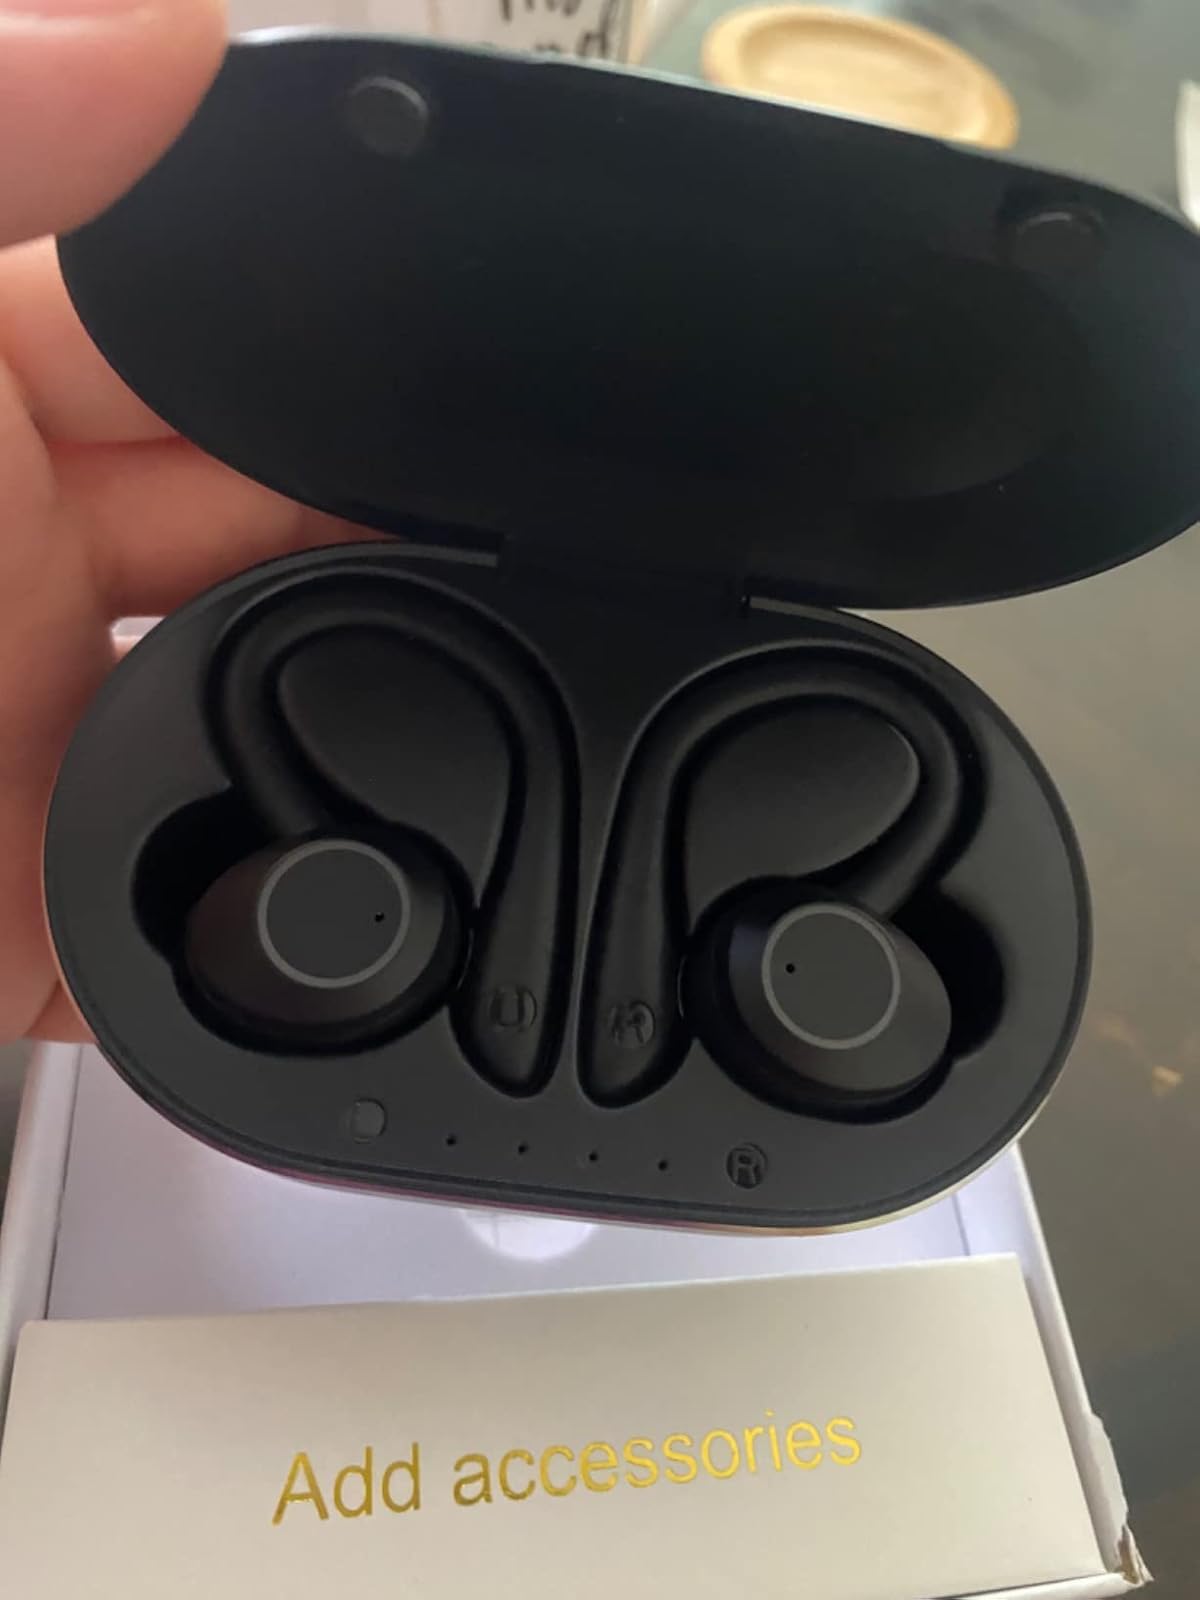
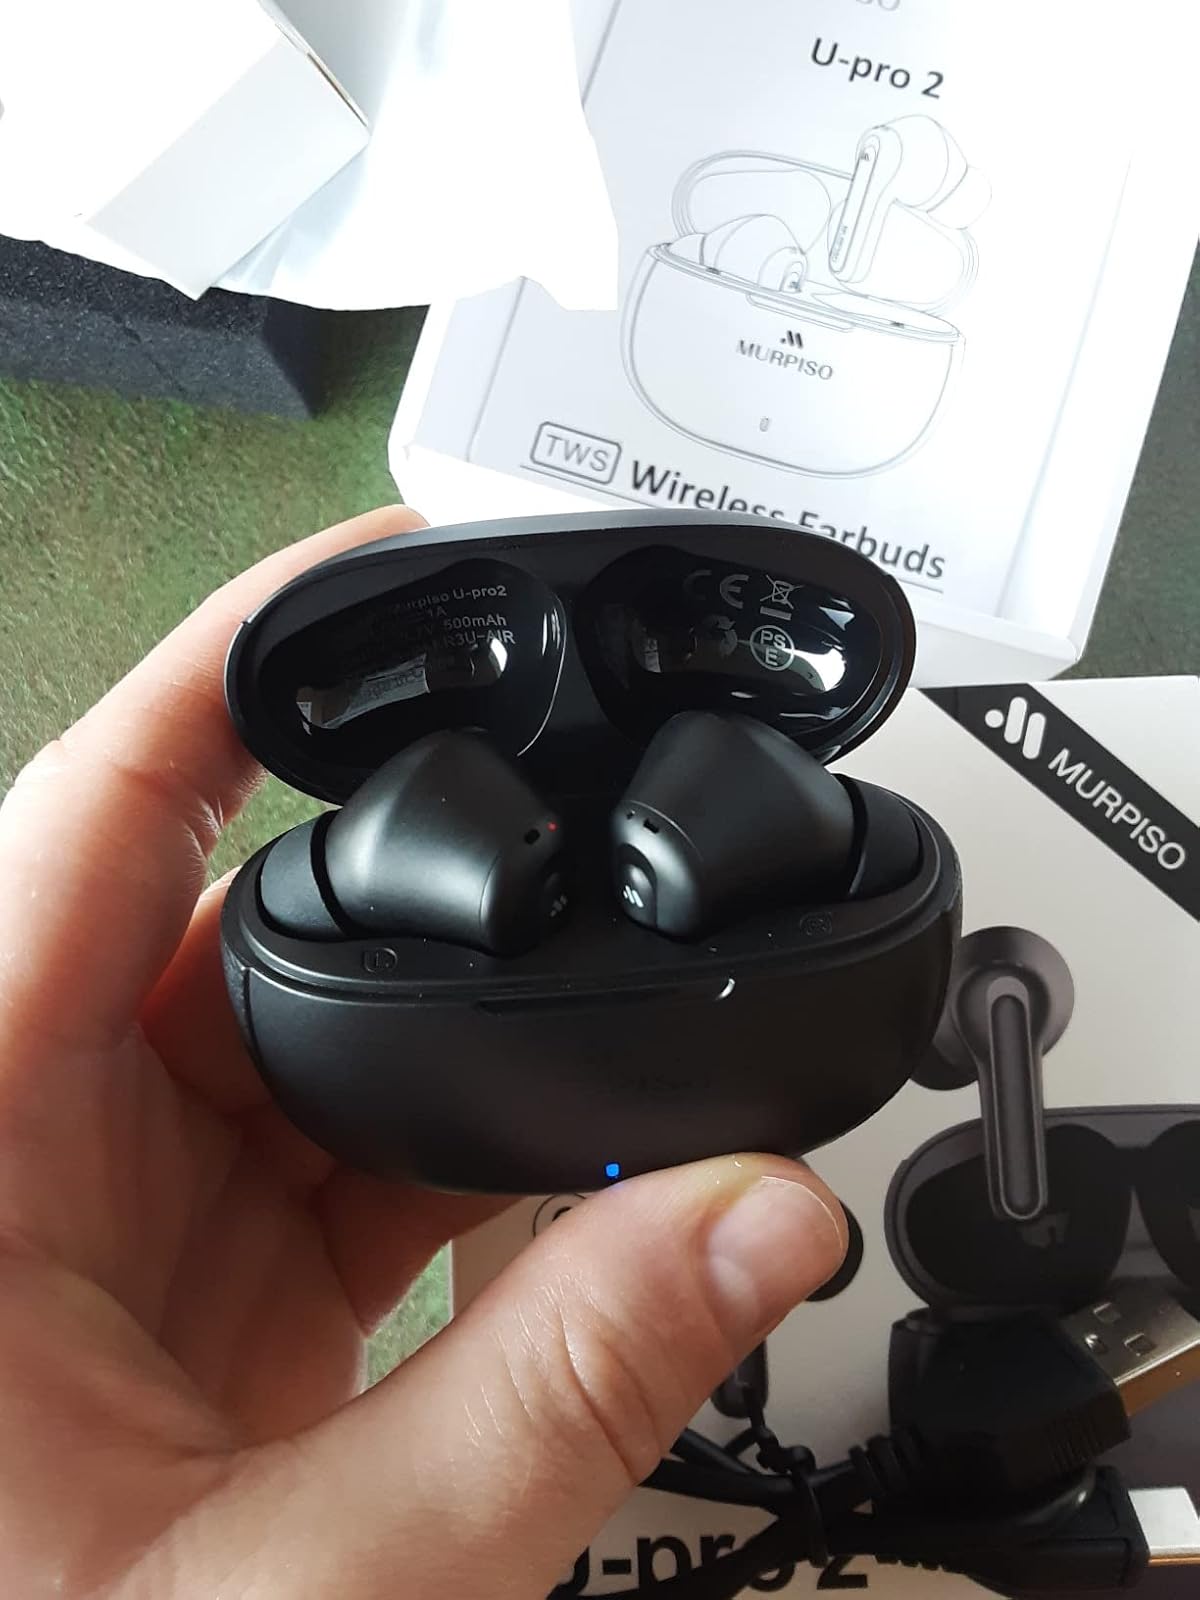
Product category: earbuds
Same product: no